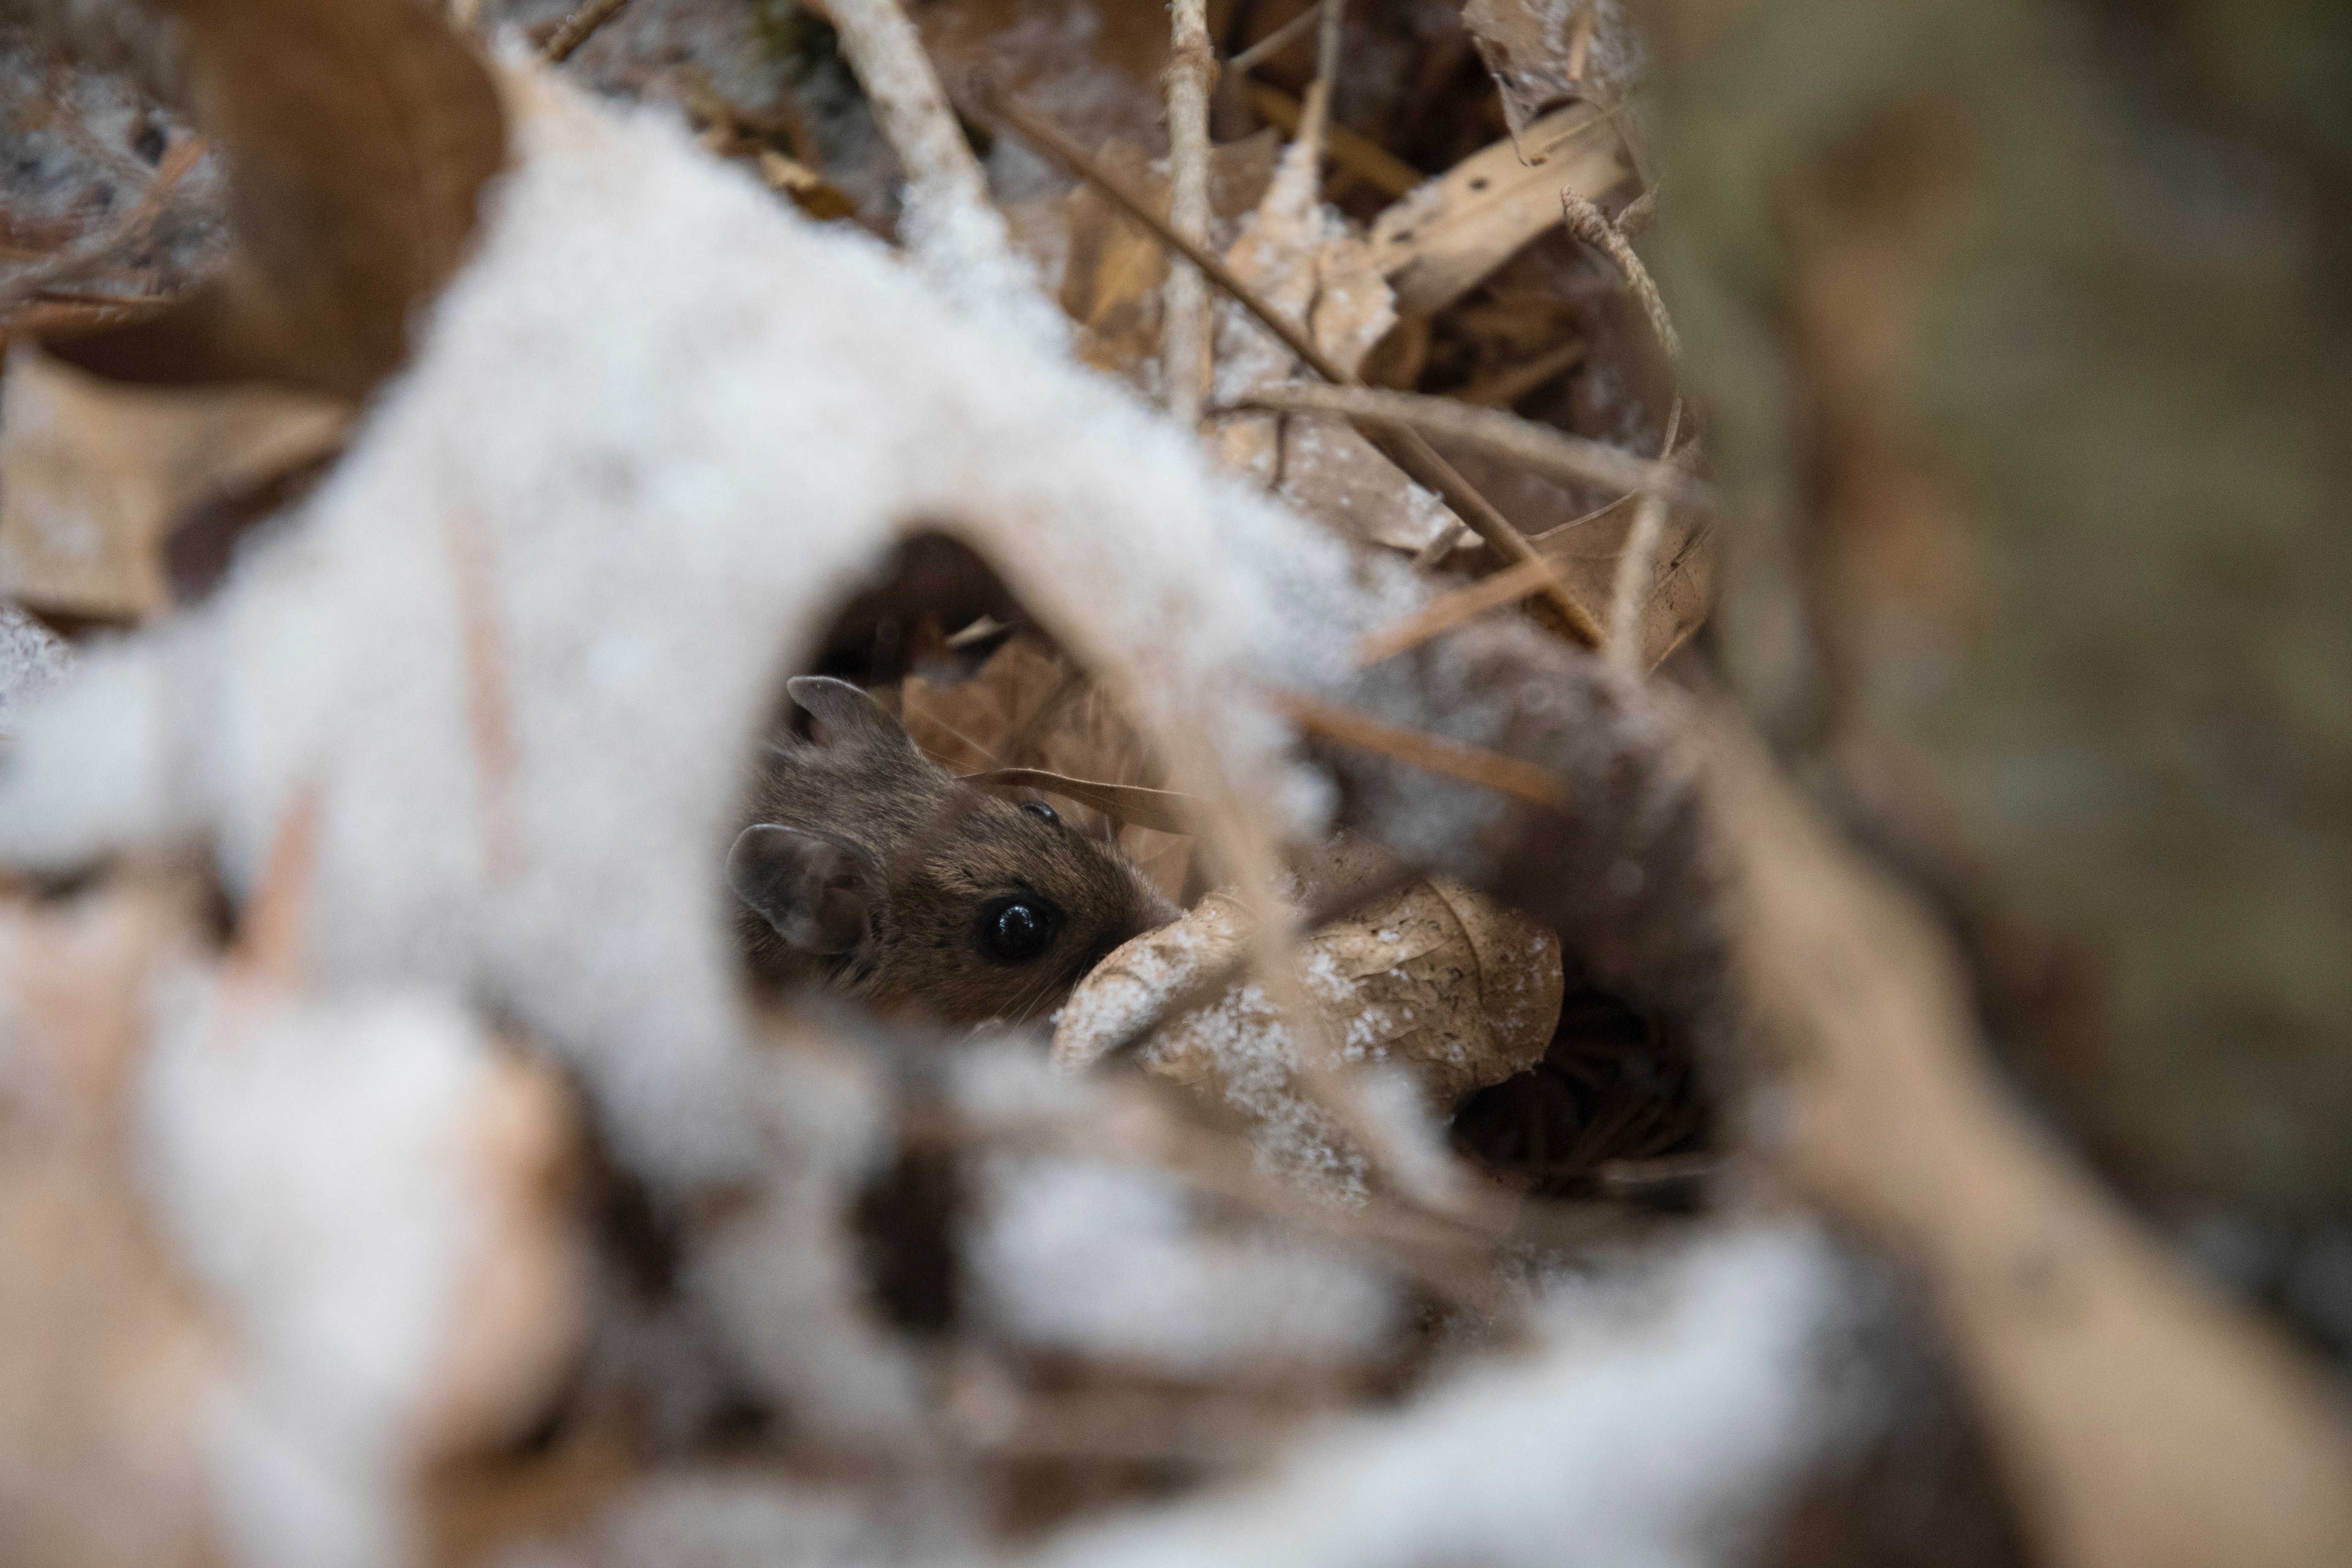
wildlife, fawn, wolf spider, cat, fur, tarantula, felidae, twig